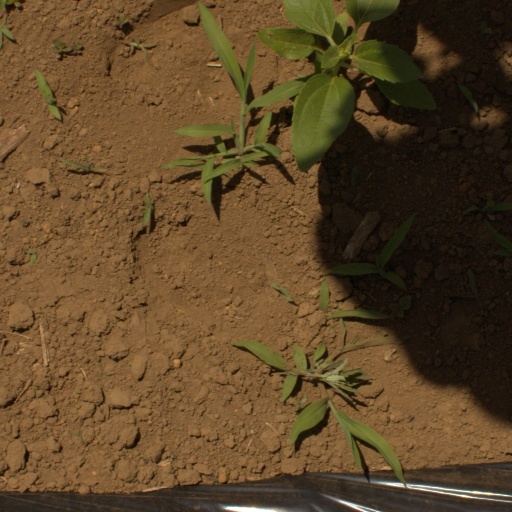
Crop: Jerusalem artichoke